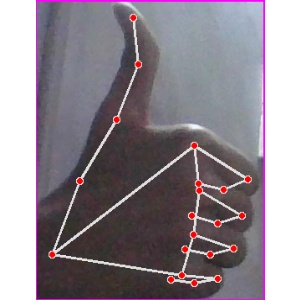
अक्षर: थ